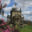
Label: castle